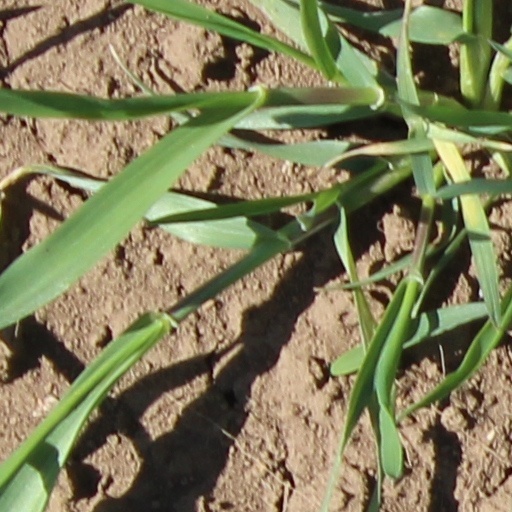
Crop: wheat